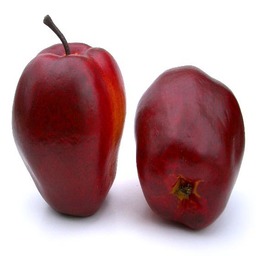
Label: Apple